Skylab

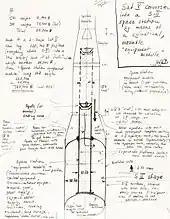
Von Braun's sketch of a Space Station based on conversion of a Saturn V stage, 1964

In 1959, von Braun, head of the Development Operations Division at the Army Ballistic Missile Agency, submitted his final Project Horizon plans to the U.S. Army. The overall goal of Horizon was to place men on the Moon, a mission that would soon be taken over by the rapidly forming NASA. Although concentrating on the Moon missions, von Braun also detailed an orbiting laboratory built out of a Horizon upper stage, an idea used for Skylab. A number of NASA centers studied various space station designs in the early 1960s. Studies generally looked at platforms launched by the Saturn V, followed up by crews launched on Saturn IB using an Apollo command and service module, or a Gemini capsule on a Titan II-C, the latter being much less expensive in the case where cargo was not needed. Proposals ranged from an Apollo-based station with two to three men, or a small "canister" for four men with Gemini capsules resupplying it, to a large, rotating station with 24 men and an operating lifetime of about five years. A proposal to study the use of a Saturn S-IVB as a crewed space laboratory was documented in 1962 by the Douglas Aircraft Company.